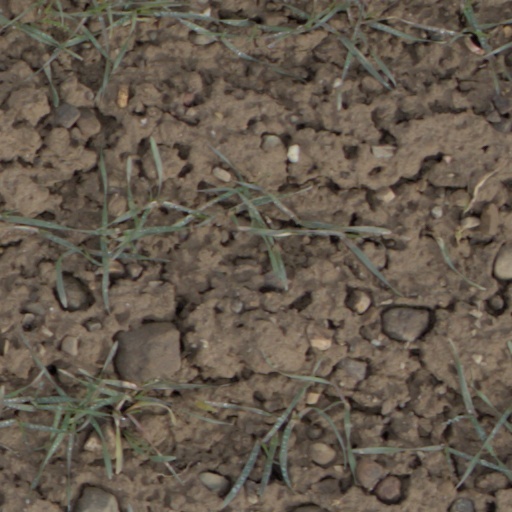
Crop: wheat